Atanas Hranov

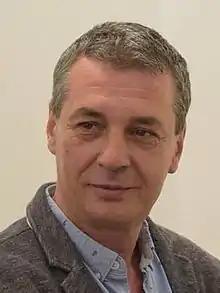
Atanas Hranov (2017)

Atanas Hranov is a Bulgarian painter and sculptor.